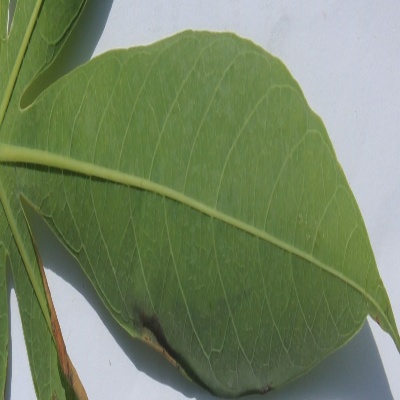
Crop: Cassava
Condition: bacterial blight